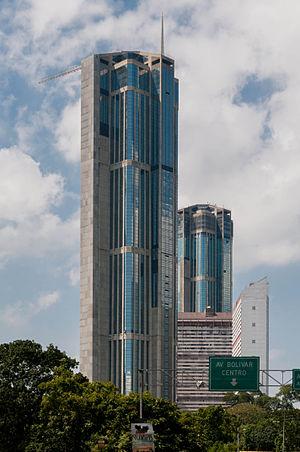
Le Complexe du Parque Central est un développement de logement résidentiel, commercial, et culturel, construit par Centro Simón Bolívar et situé dans l'urbanisation du comté au centre de la ville de Caracas, Venezuela à côté de Paseo Vargas.
Santiago de León de Caracas, traditionnellement connue sous le nom de Caracas, est la capitale et la plus grande ville du Venezuela. Couvrant 433 km², la ville fait partie du district Capitale au sein de la municipalité de Libertador. Caracas compte trois millions d'habitants.